Springtail

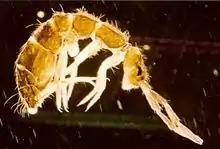
"Isotoma anglicana" (Entomobryomorpha) with visible furcula

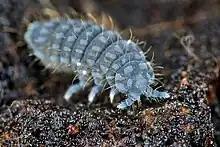
"Deutonura monticola" (Poduromorpha)

Members of the Collembola are normally less than long, have six or fewer abdominal segments, and possess a tubular appendage (the collophore or ventral tube) with reversible, sticky vesicles, projecting ventrally from the first abdominal segment. It is believed to be associated with fluid uptake and balance, excretion, and orientation of the organism itself. Most species have an abdominal, tail-like appendage known as a furcula (or furca). It is located on the fourth abdominal segment of springtails and is folded beneath the body, held under tension by a small structure called the retinaculum (or tenaculum). When released, it snaps against the substrate, flinging the springtail into the air and allowing for rapid evasion and travel. All of this takes place in as little as 18 milliseconds.